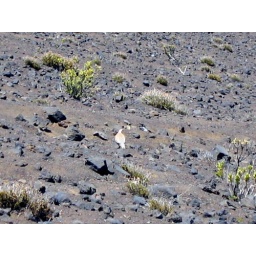
Haleakala Volcano, Maui. This bird is the only animal we saw in the volcano crater.